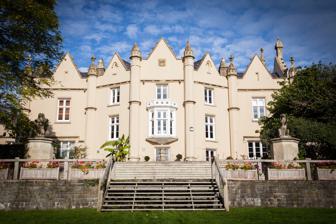
Building: Singleton Abbey
Country: United Kingdom
Year built: 1784
Building in Singleton Park, Wales Singleton Abbey Abaty Singleton Former names Marino General information Location Singleton Park Country Wales Coordinates 51°36′38″N 3°58′34″W / 51.6105°N 3.9761°W / 51.6105; -3.9761 Year(s) built 1784 Owner Swansea University Height Architectural Tudor Style Design and construction Architect(s) Peter Frederick Robinson Singleton Abbey ( Welsh : Abaty Singleton ) is a large, mainly 19th-century mansion in Swansea , Wales .  Today, the buildings are used to house administration offices for Swansea University . They can be found at the eastern end of the Swansea University Singleton Park campus. History Singleton in 1854 The nucleus of the house is a neo-classical villa, octagonal in plan, erected in 1784 under the name of Marino by Edward King, a customs official.  In 1817 this was bought by the industrialist John Henry Vivian , who added rectangular one-bay extensions to either side.  In 1823 Vivian commissioned the architect P. F. Robinson to re-model the house in the neo-Gothic style.  Work started in 1827, and a decade later Robinson published Domestic Architecture in the Tudor Style , a monograph in all but name on Singleton Abbey. The house then served as residence of the Vivian family for several years. Singleton Abbey in October 2015 The house survives, with limited losses, much as it appears in the engraved plates of the book.  The back stairs, on the axis of the south front, and the ground-floor room in the centre of the south front, with a bowed inner end, survive from the original house of 1784. In 1919 the 2nd Lord Swansea sold Singleton Abbey to Swansea Corporation.  In 1920 the Corporation rented and in 1923 sold the house and the nucleus of the estate to the University College of Swansea, which made the Abbey its headquarters. References